Guincourt

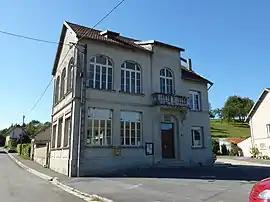
The town hall in Guincourt

Guincourt is a commune in the Ardennes department in northern France, in the former county of Vermandois. It lies just off the old road between Tourteron and Saint-Loup-Terrier.